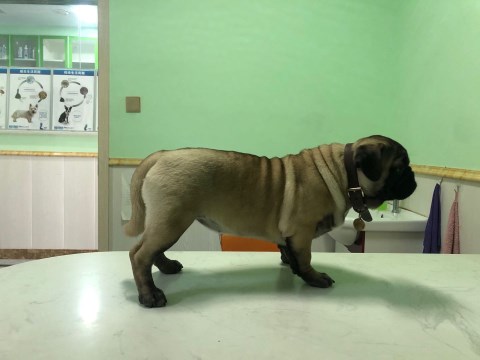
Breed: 798-n000130-pug